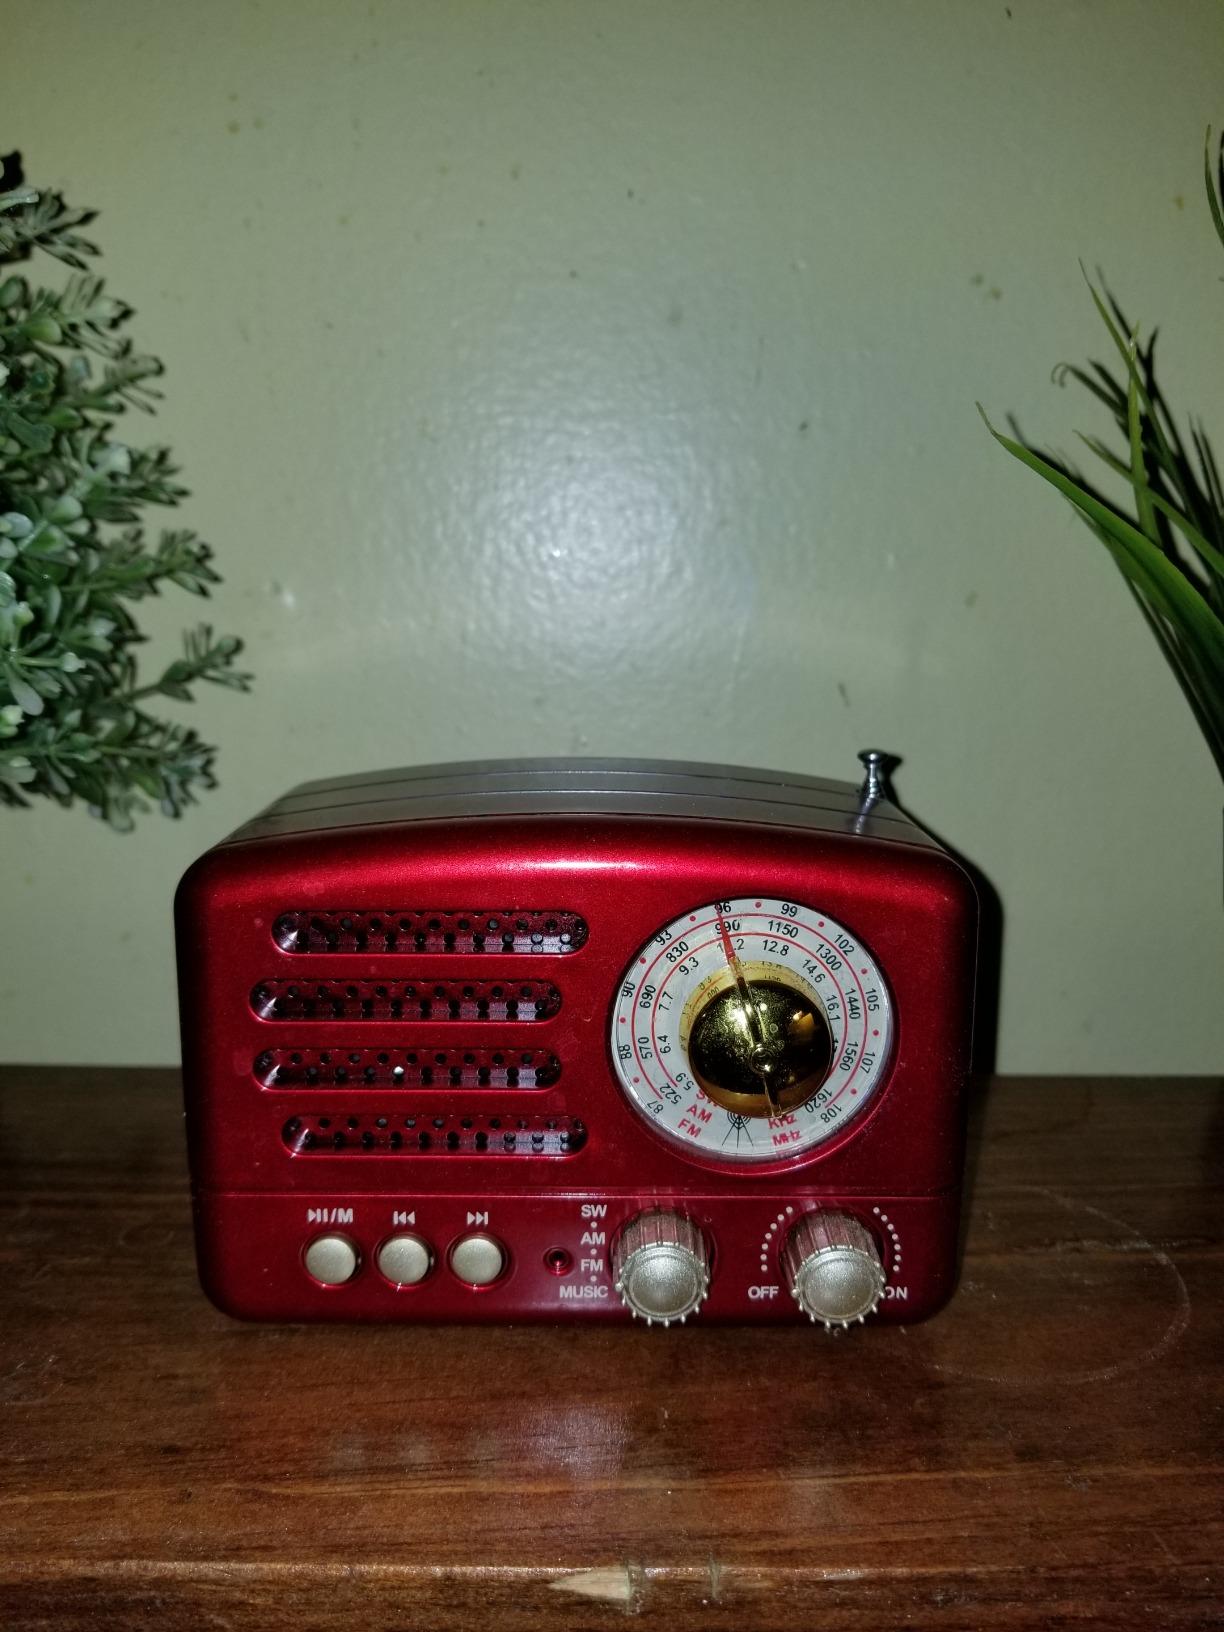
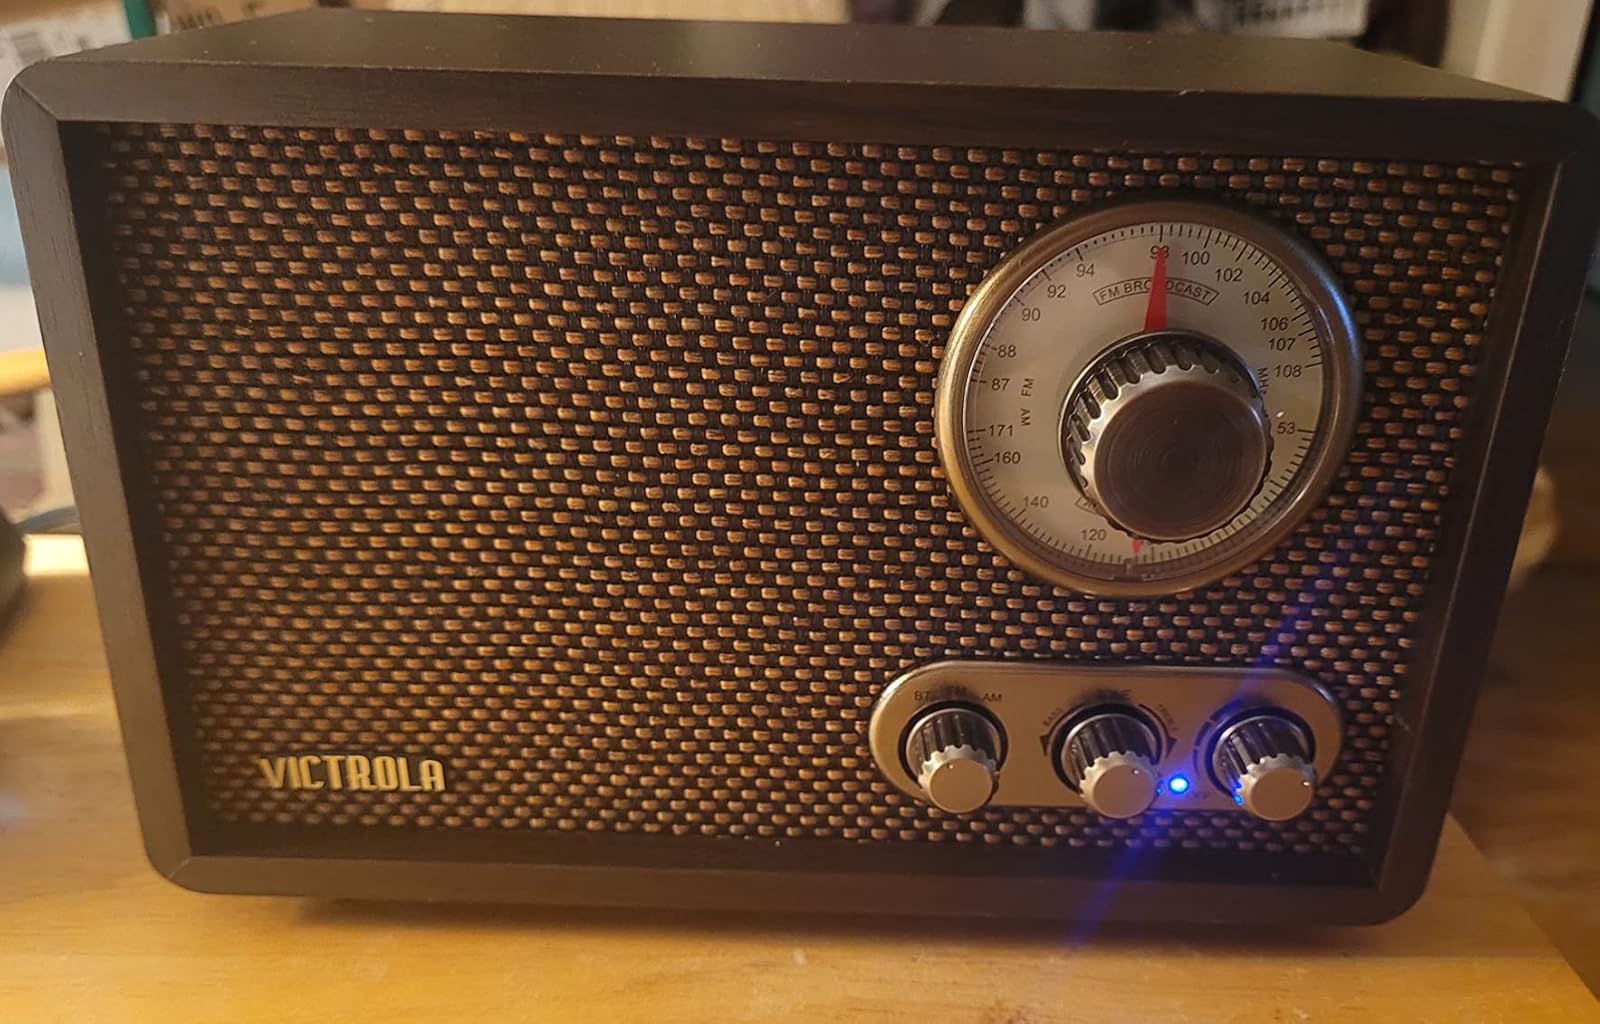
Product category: radio
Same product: no